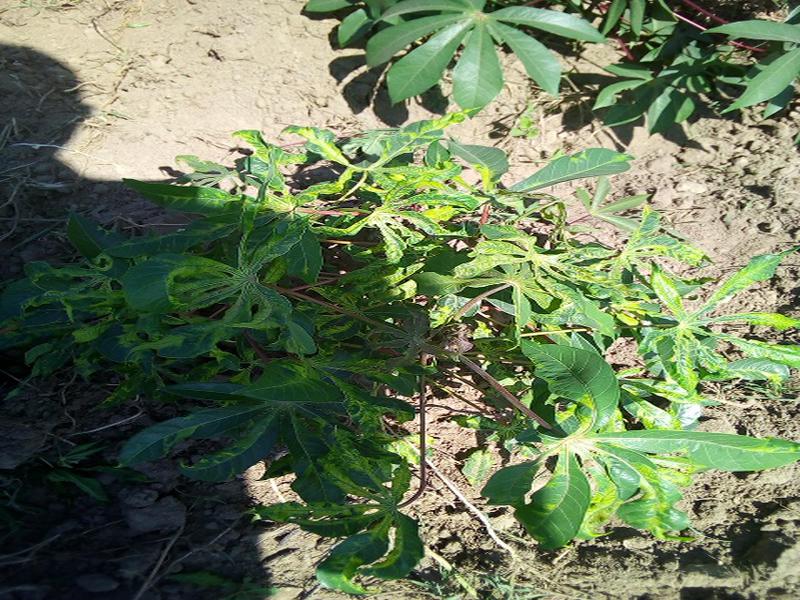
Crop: cassava
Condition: mosaic_disease